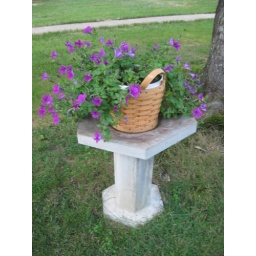
flowers in a basket in a bird bath